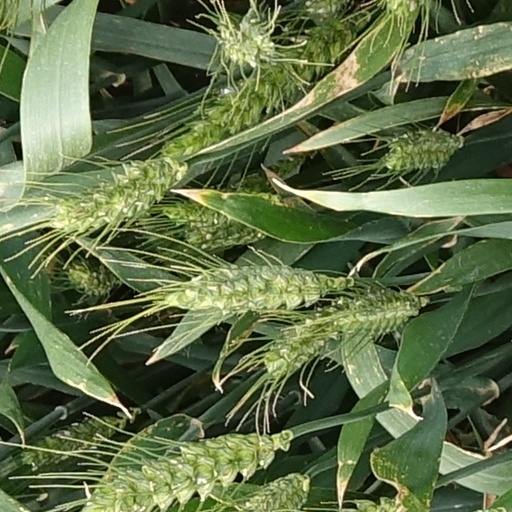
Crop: wheat